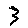
Label: 3